2016 Philippine House of Representatives elections

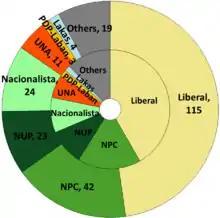
2016 Philippine House congressional district elections chart of votes (inner ring) compared to seats won (outer ring).

President Benigno Aquino III's Liberal Party emerged with the party having the plurality of seats in the House of Representatives, winning more than a hundred seats. Meanwhile, in the presidential election, Davao City mayor Rodrigo Duterte of Partido Demokratiko Pilipino-Lakas ng Bayan (PDP–Laban) emerged with an insurmountable lead over the Liberals' Mar Roxas.